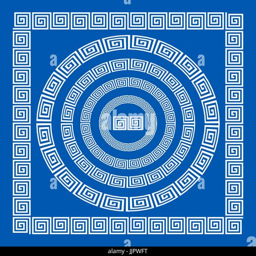
set of brushes to create the patterns .